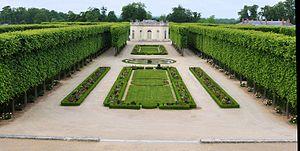
Petit Trianon - Perspective du jardin français avec vue sur le Pavillon français
Le Petit Trianon est un domaine du parc du château de Versailles, dans les Yvelines, en France, comportant un château entouré de jardins de styles variés.
Le Pavillon français est une fabrique de jardin construite pour Louis XV et Madame de Pompadour par Ange-Jacques Gabriel au sein du Jardin français du Petit Trianon, dans le parc du château de Versailles.